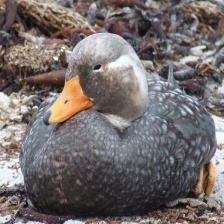
Species: STEAMER DUCK
Scientific name: TACHYERES
ImageNet parent category: drake